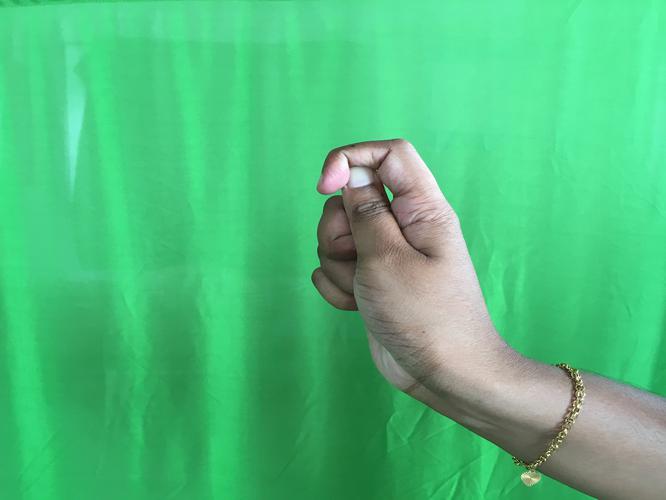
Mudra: Kapith
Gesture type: single_hand